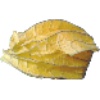
Label: physalis_with_husk